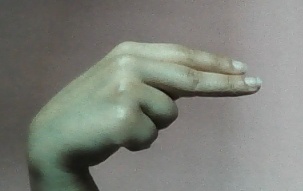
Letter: ain